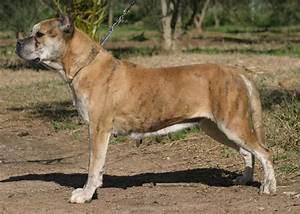
dog